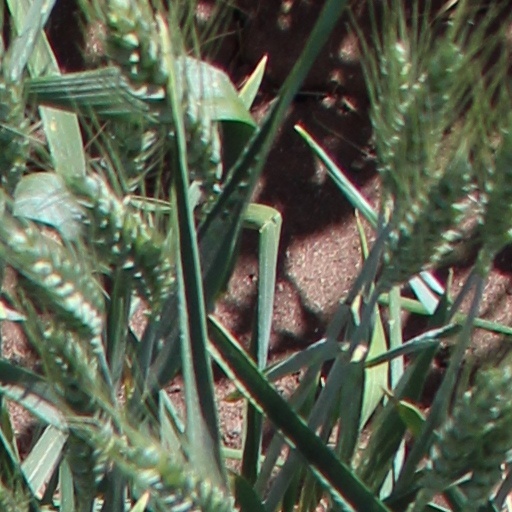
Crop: wheat